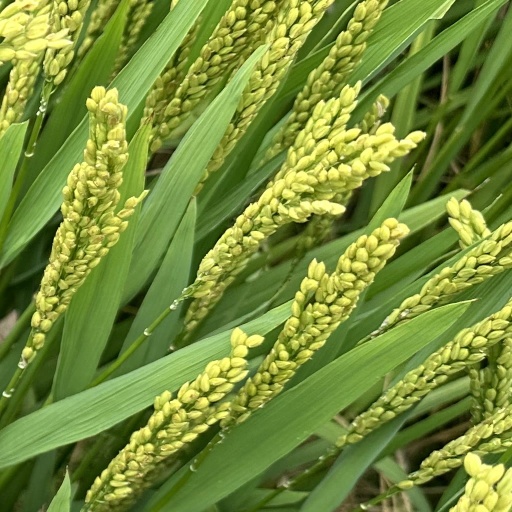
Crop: rice